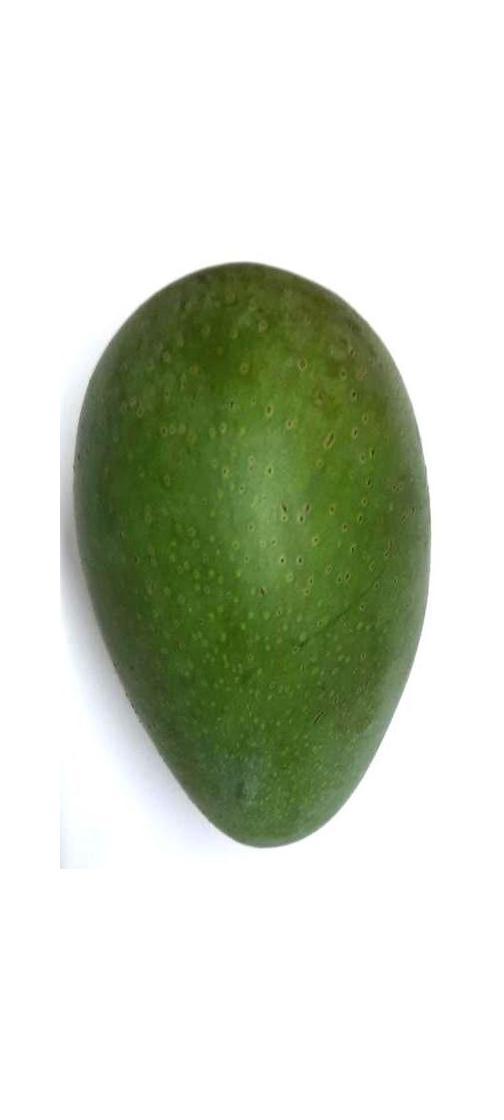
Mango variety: Ashshina Zhinuk